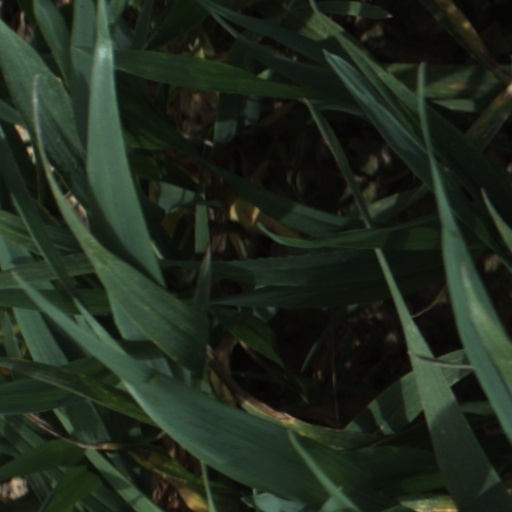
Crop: wheat